Geography of Coimbatore

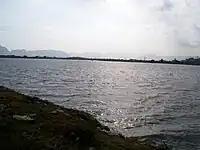
Ukkadam Biglake

Because of its close proximity to the Western Ghats, the district is rich in fauna. The Coimbatore urban wetlands harbours around 116 species of birds. Of these, 66 are resident, 17 are migratory and 33 are local migrants. Spot-billed Pelican, Painted Stork, Open Billed Stork, Ibis, Spot-billed Duck, Teal, Black Winged Stilt are some of the migratory birds that visit Coimbatore wetlands regularly.